Aquilegia paui

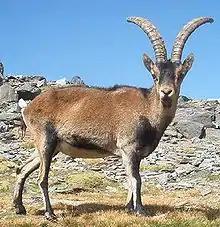
Southeastern Spanish ibex "(example pictured)" have been observed consuming portions of "A. paui" plants.

Despite its historical taxonomic subordination under the species "Aquilegia vulgaris", substantial morphological differences distinguish the two species, notably that "A. paui" has fewer flowers and follicles, as well as smaller leaves. The species ranges overlap in Ports de Tortosa-Beseit. There, "A. paui" favors rockier areas near cliffs and away from other vegetation, while "A. vulgaris" populates moist, shady areas.